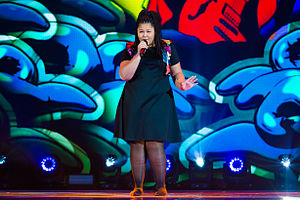
Junior Eurovision Song Contest 2015 / Scoreboard
MaltaDestiny Chukunyere (1. plads)
Junior Eurovision Song Contest 2015 var den trettende udgave af Junior Eurovision Song Contest og fandt sted den 21. november i Arena Armeec Sofia, Sofia, Bulgarien.